Amerigo Vespucci

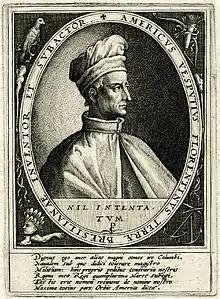
Portrait engraving of Vespucci by Crispijn van de Passe, which titles him "discoverer and conqueror of Brazilian land"

In 1499, Vespucci joined an expedition licensed by Spain and led by Alonso de Ojeda as fleet commander and Juan de la Cosa as chief navigator. Their intention was to explore the coast of a new landmass found by Columbus on his third voyage and in particular investigate a rich source of pearls that Columbus had reported. Vespucci and his backers financed two of the four ships in the small fleet. His role on the voyage is not clear. Writing later about his experience, Vespucci gave the impression that he had a leadership role, but that is unlikely, due to his inexperience. Instead, he may have served as a commercial representative on behalf of the fleet's investors. Years later, Ojeda recalled that "Morigo Vespuche" was one of his pilots on the expedition.